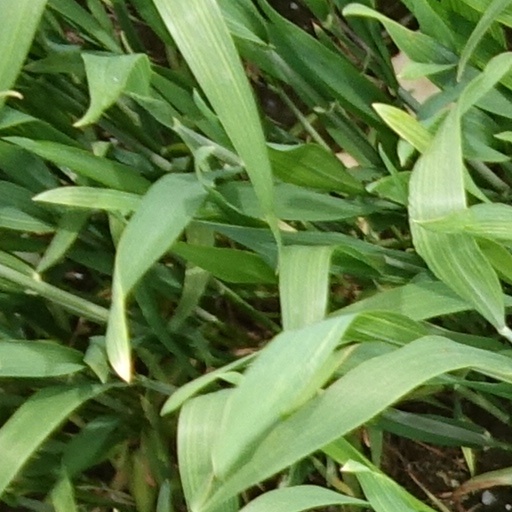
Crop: wheat